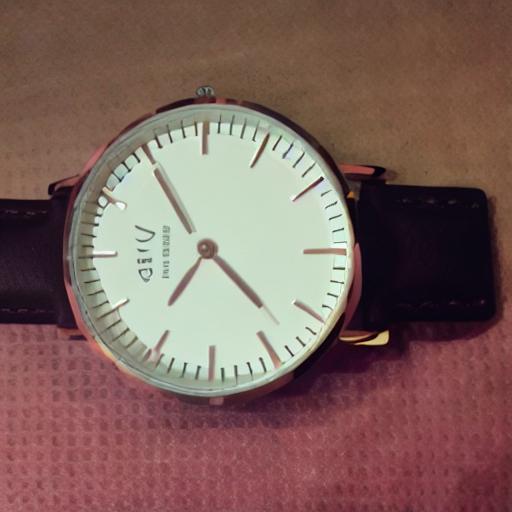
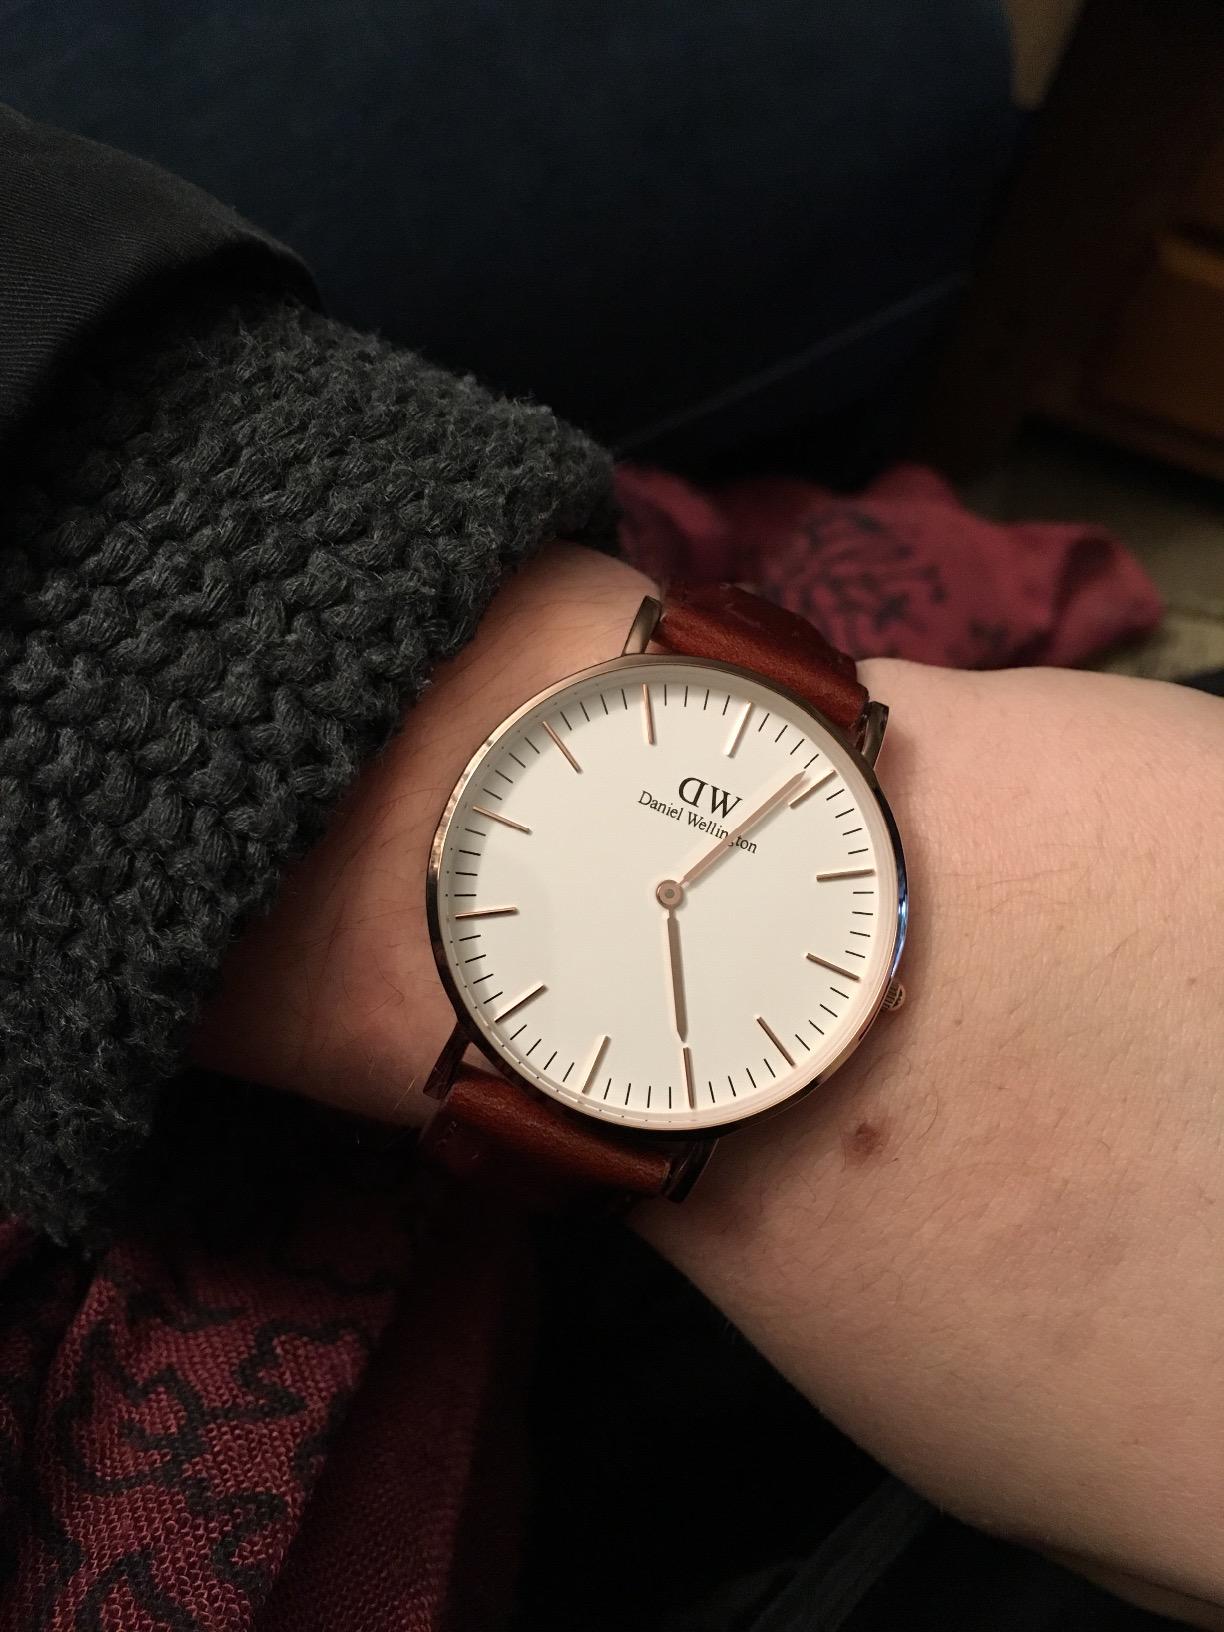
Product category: accessories_watch
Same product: no